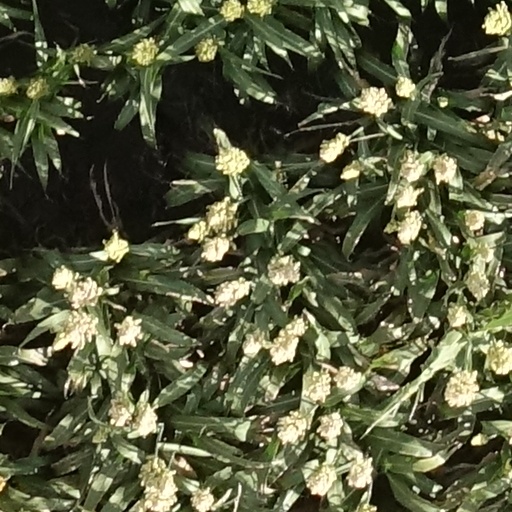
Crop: sorghum